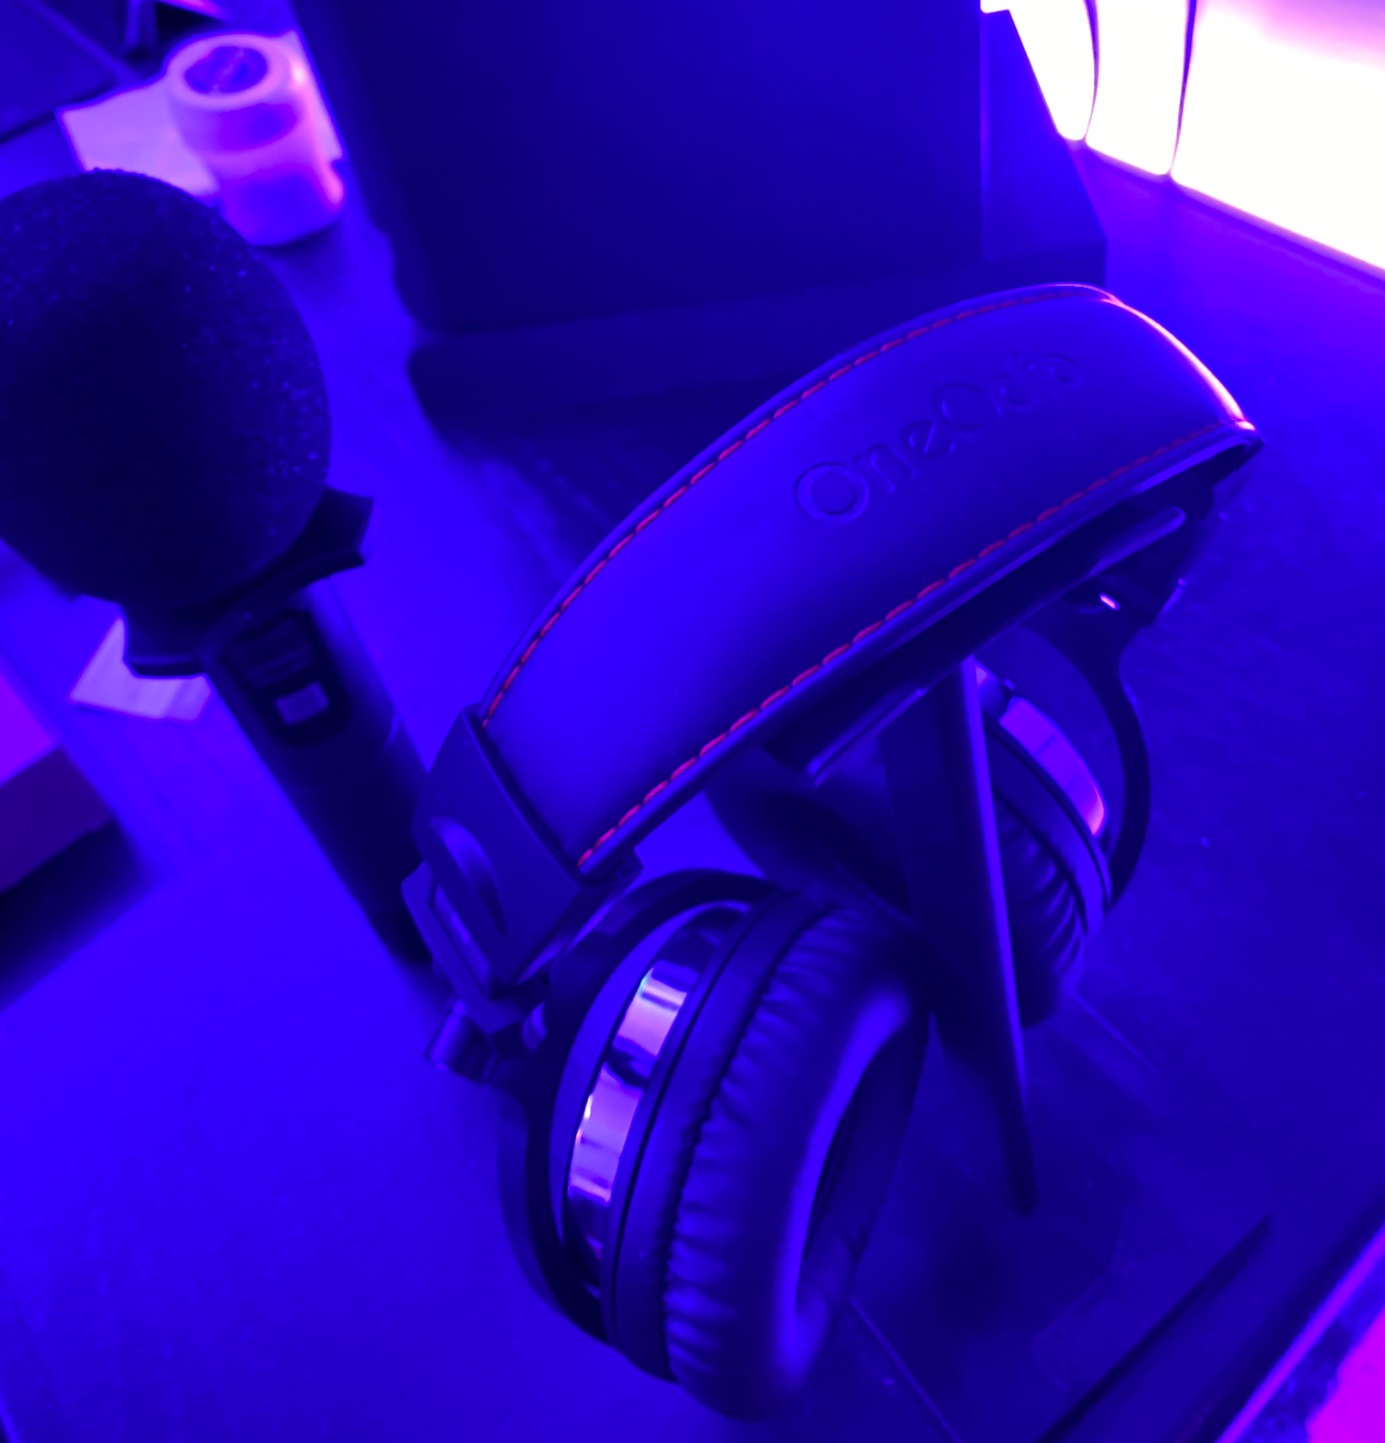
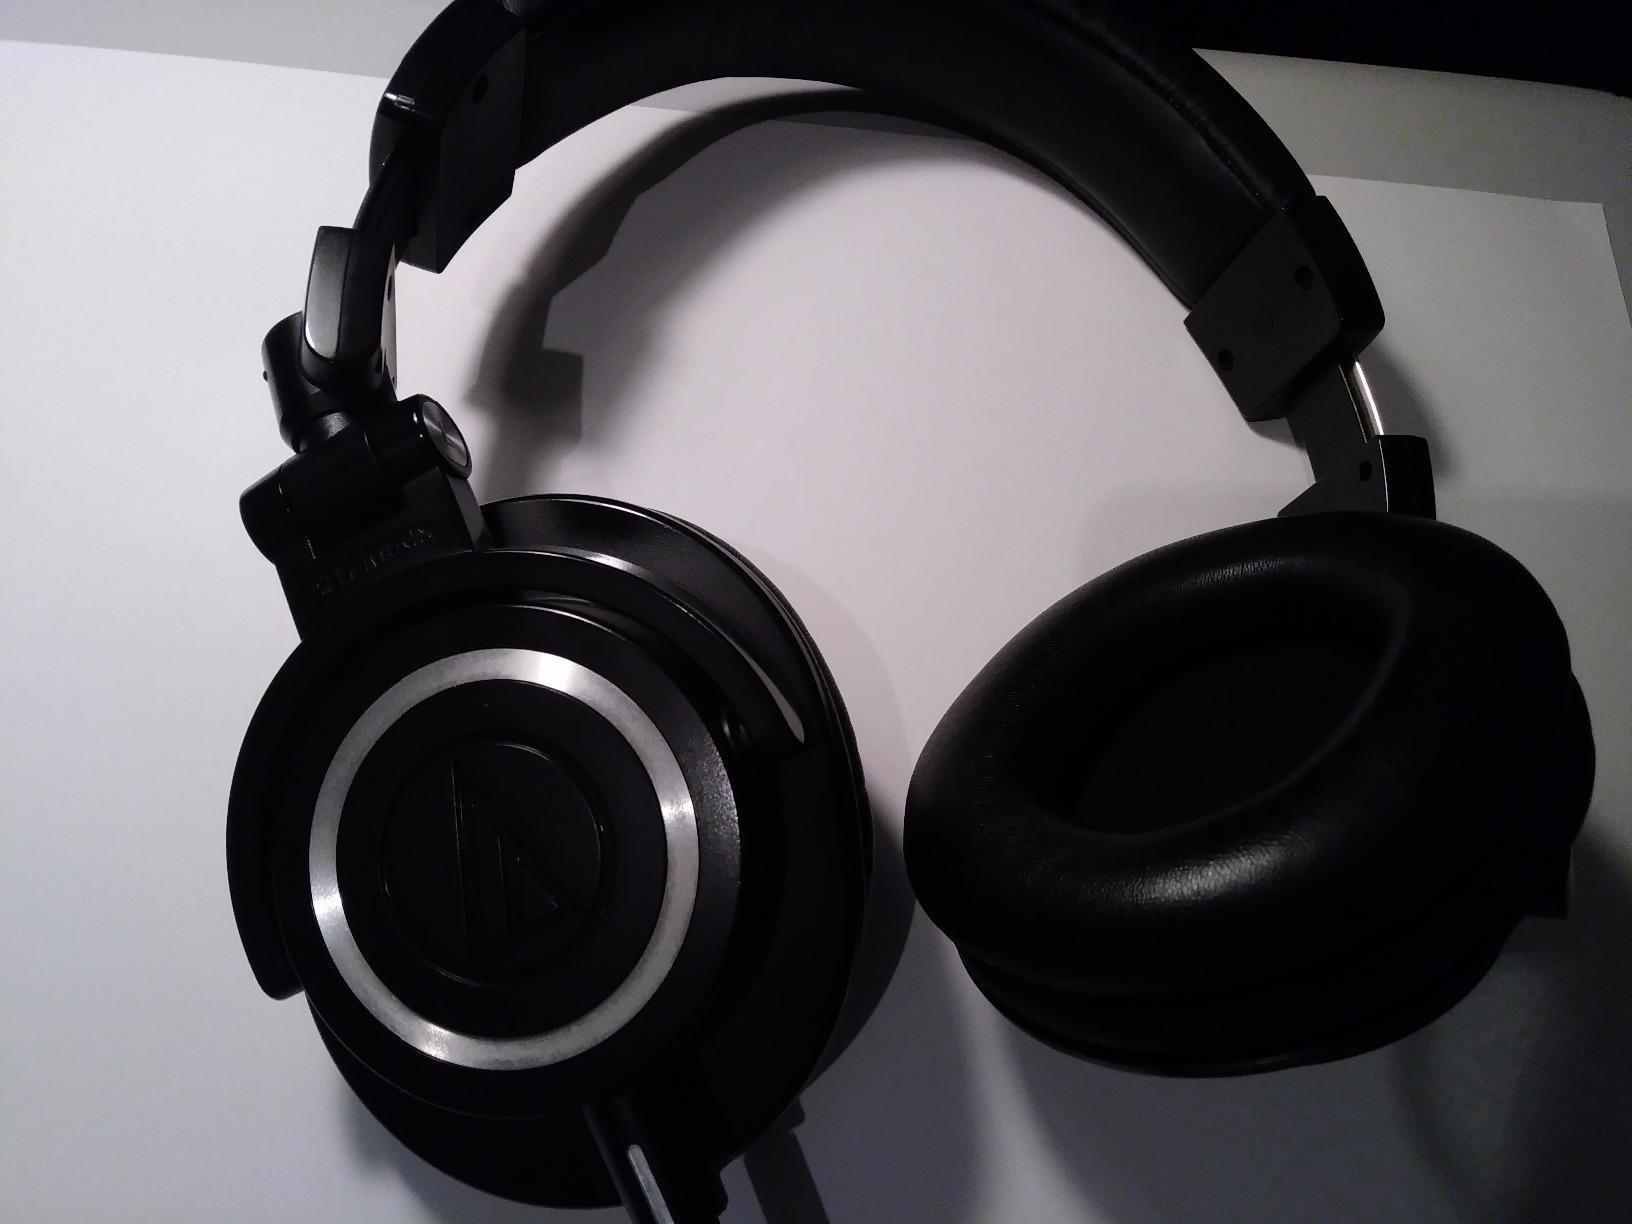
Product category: headphones
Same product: no